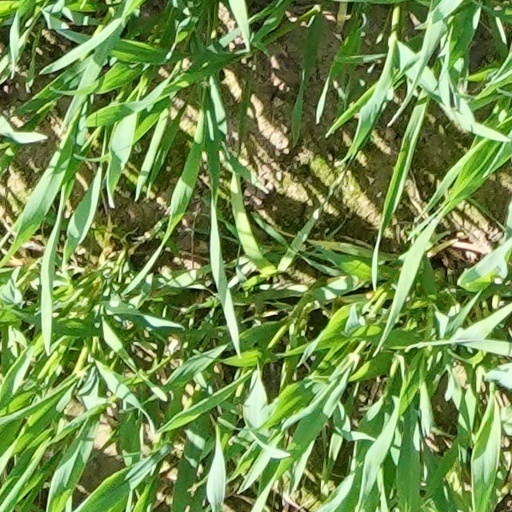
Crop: wheat